Premiership of John Major

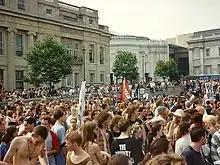
A protest against the Criminal Justice and Public Order Act in London, July 1994

Despite this it was widely thought that after 13 years of uninterrupted Conservative rule Labour would win the election. During the campaign both parties were either tied or within one point of each other in opinion polls, leading to uncertainty over who would win – or whether there would be an outright election winner at all. On the night of the election, exit polls indicated a very slim Labour lead, which most observers predicted would translate into either a hung parliament or a small Labour majority, with Major's best hope of retaining power being with the Tories remaining in government as a minority government or as part of a coalition. Despite these predictions the Conservatives won the election outright, gaining in excess of 14 million votes, the highest popular vote ever recorded by a British political party in a general election to date. However, due to the vagaries of Britain's 'first past the post' electoral system the victory translated poorly into a much-reduced majority of 21 seats in the House of Commons (down from a majority of 102 seats at the previous election). Though this was enough for Major to remain as prime minister and gave the Conservatives their fourth consecutive election victory, the relatively small majority would go on to cause problems for Major throughout his second term. Furthermore, Chris Patten, Major's closest aide and confidant, lost his Bath seat to the Liberal Democrats. Following the election Kinnock resigned as head of the Labour Party, to be replaced by John Smith. Major's second honeymoon as prime minister following his election victory did not last long, with the events of 'Black Wednesday' in September seriously damaging the government's reputation for economic competence.